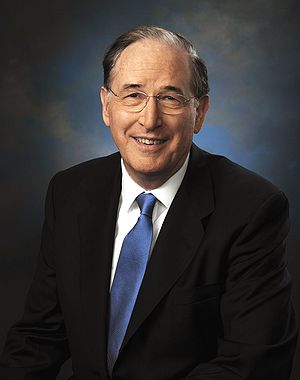
Jay Rockefeller
John Davison «Jay» Rockefeller IV er en amerikansk politiker. Han er medlem af USAs senat og repræsenterer West Virginia og Det demokratiske parti. Han kom ind i Senatet 15. januar 1985 til 2015, hvorefter han overlod posten til Shelley Moore Capito.